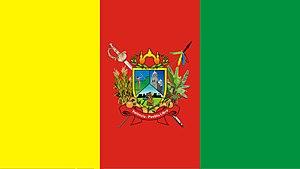
Valencia est l'une des 14 municipalités de l'État de Carabobo au Venezuela, et aussi l'une des 5 municipalités de la ville avec le même nom. Son chef-lieu est la ville de Valencia, capitale de l'État. En 2011, la population s'élève à 829 856 habitants.
Valencia ou Valence, est une ville du Venezuela, capitale de l'État de Carabobo. La ville est un pôle économique où sont réunies les plus grandes industries et usines du Venezuela. Valencia, en tant que ville est répartie sur cinq municipalités de l'État de Carabobo : Valencia, Naguanagua, San Diego, Los Guayos et Libertador